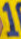
Number: 1